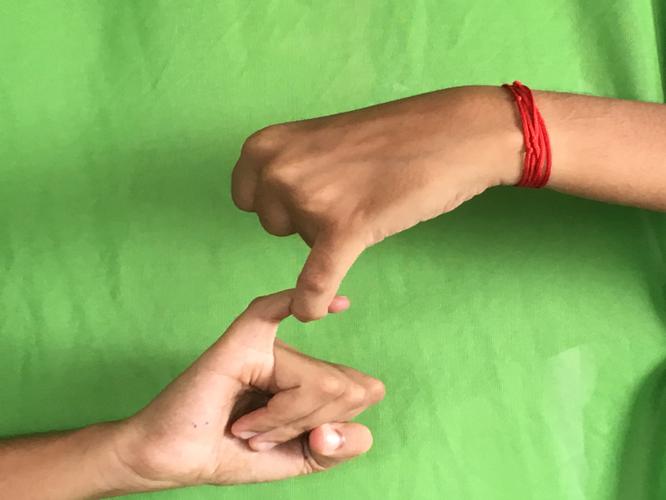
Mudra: Kilaka
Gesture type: double_hand